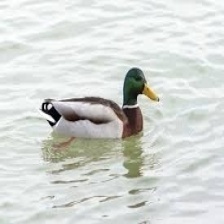
Species: TEAL DUCK
Scientific name: ANAS CRECCA
ImageNet parent category: drake